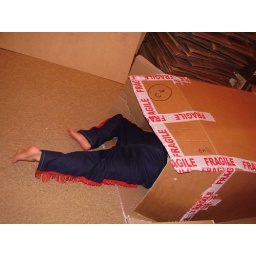
boy in a box